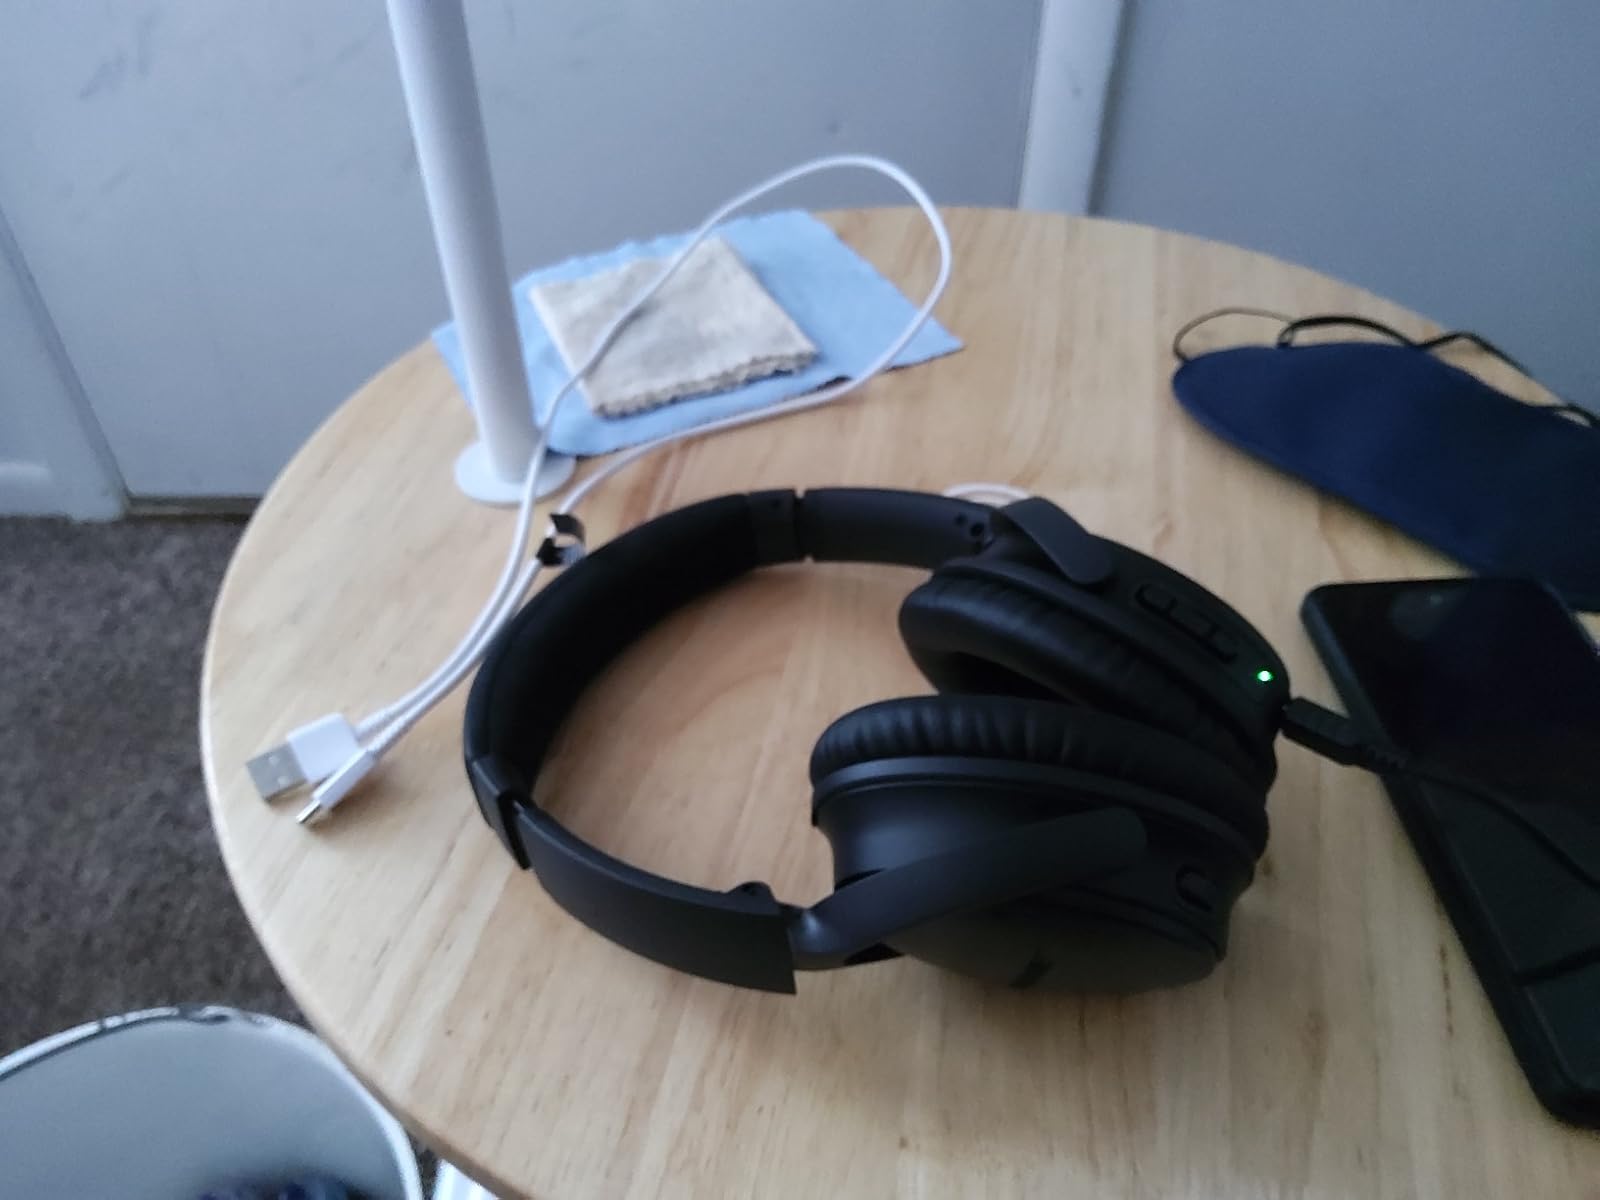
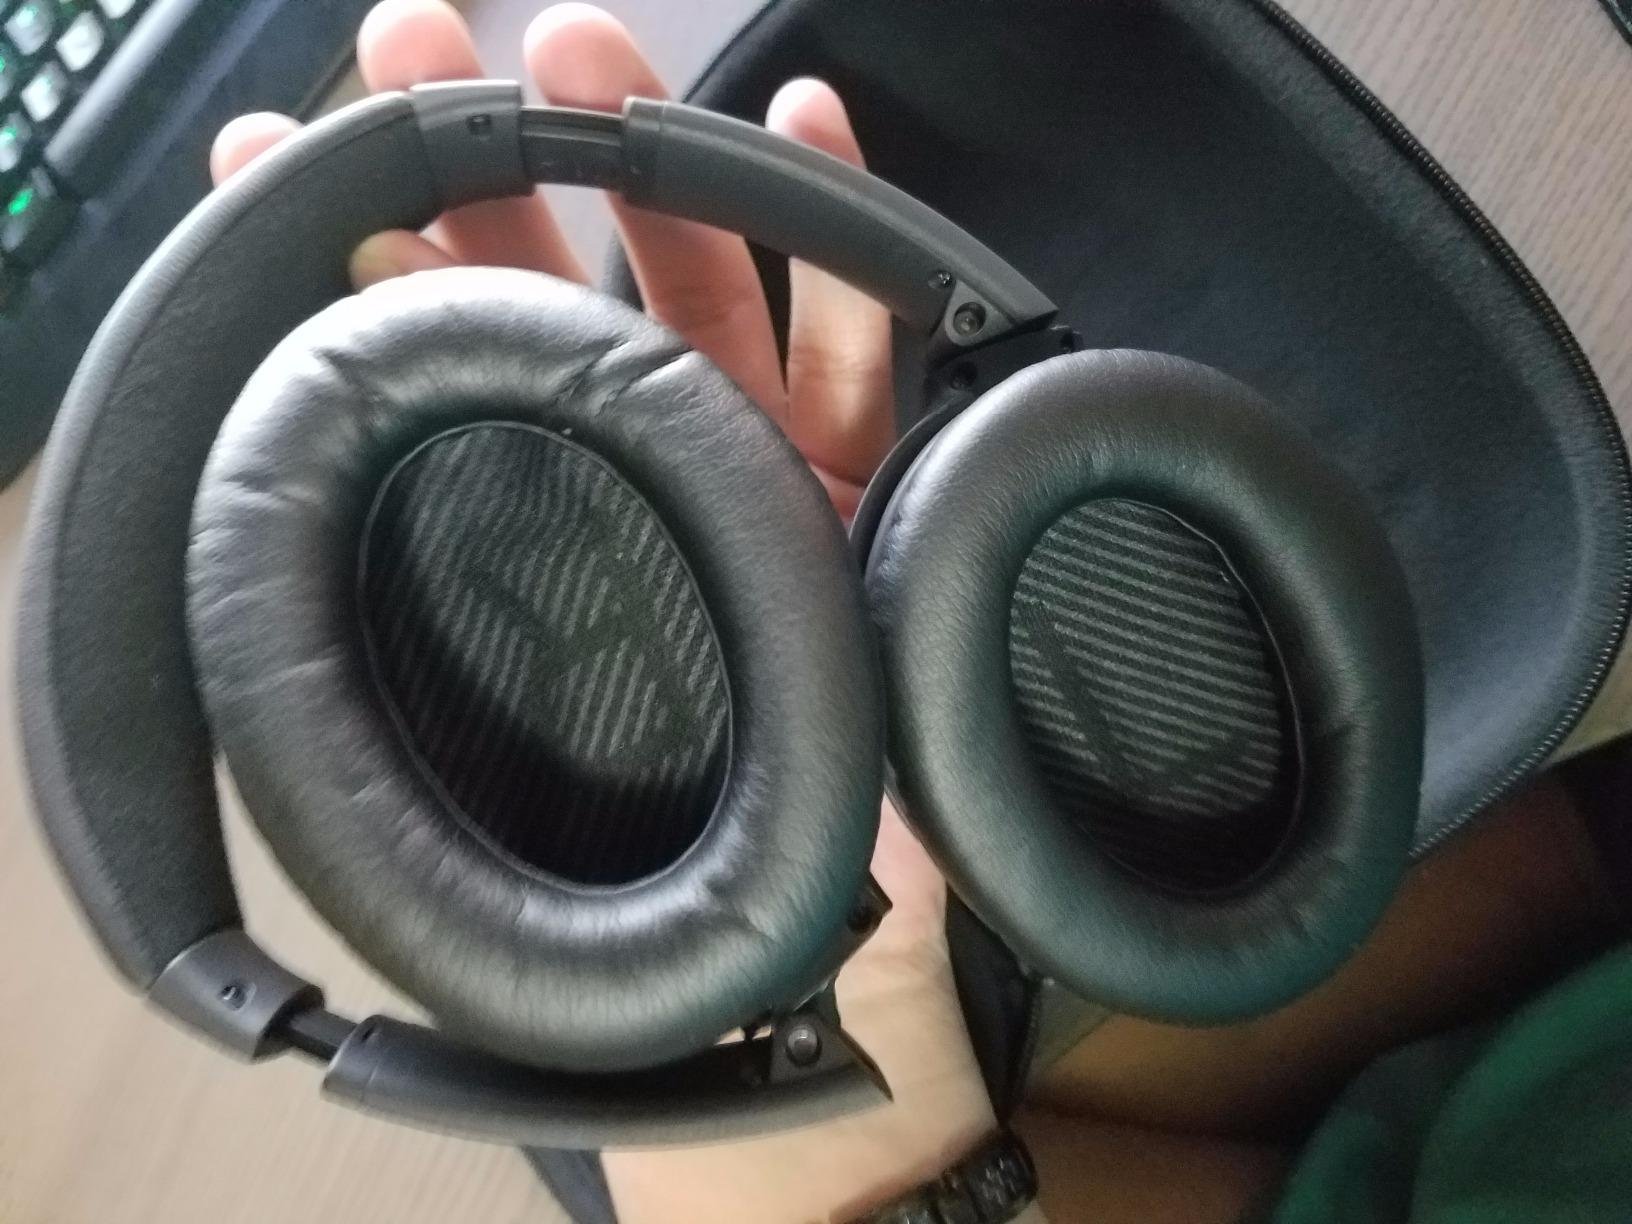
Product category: headphones
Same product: yes